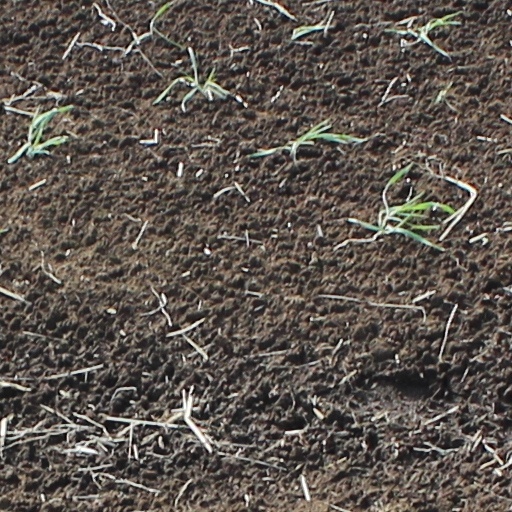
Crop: wheat